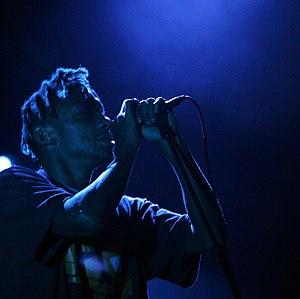
Tricky [tɹɪki], de son vrai nom Adrian Nicholas Matthews Thaws, est un musicien britannique, né le 27 janvier 1968. Il est considéré comme un des piliers du trip hop, mouvement musical des années 1990 et il mélange notamment rock, hip-hop, musique électronique et musique soul. Son premier album, Maxinquaye, a été nommé pour le Mercury Prize et fut élu album de l’année par la revue musicale NME. Il fut membre de Massive Attack mais il quitte le groupe en 1994 après la sortie de l'album Protection.